2023 Pan American Games

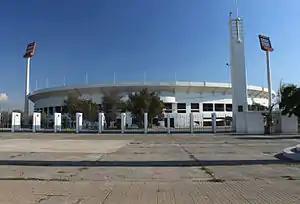
Estadio Nacional Julio Martínez Prádanos, the main venue of the event.

Various venues across Santiago and various other cities will be used for the games, including Viña del Mar, Valparaíso and Algarrobo. In March 2022, the first venue for the games was officially inaugurated: the field hockey stadium on the National Stadium Grounds.